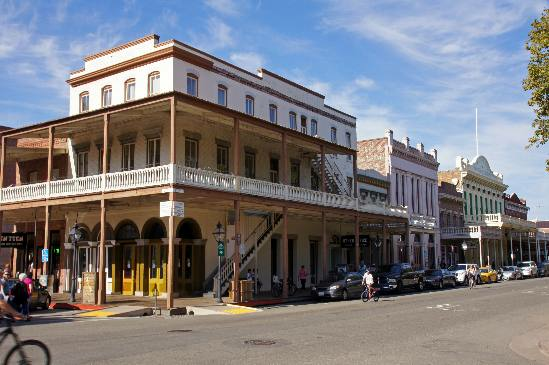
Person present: No